Gin to Kin

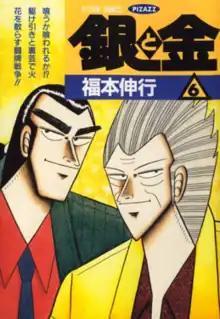
Cover of the sixth volume, featuring Ginji Hirai (right) and Tetsuo Morita (left)

is a Japanese manga series written and illustrated by Nobuyuki Fukumoto. It was serialized in Futabasha's "Action Pizazz" from 1992 to 1996, with its chapters collected in eleven volumes. The series portrays the machinations of men living in the underworld, including speculative stock wars and backroom deals with politicians, deadly struggles for life against vengeful and crazed murderers, and Fukumoto's signature gambling games. After running for 108 chapters, the serialization ended abruptly and discontinued. "Gin to Kin" has also been adapted into seven direct-to-video movies and a 12-episode television drama.